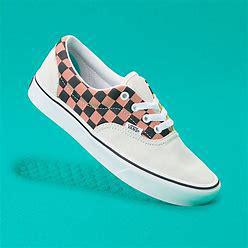
Brand: Vans
Model: Comfycush Era